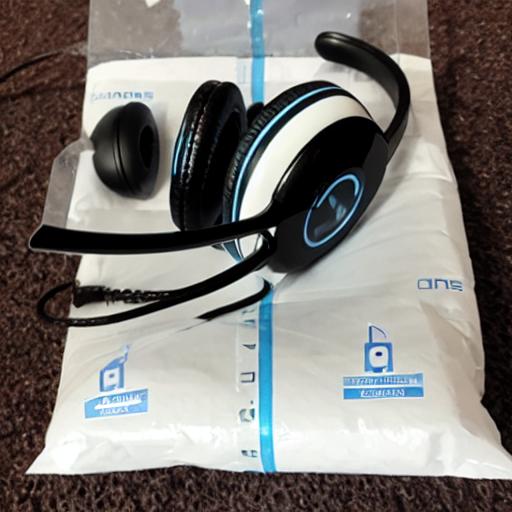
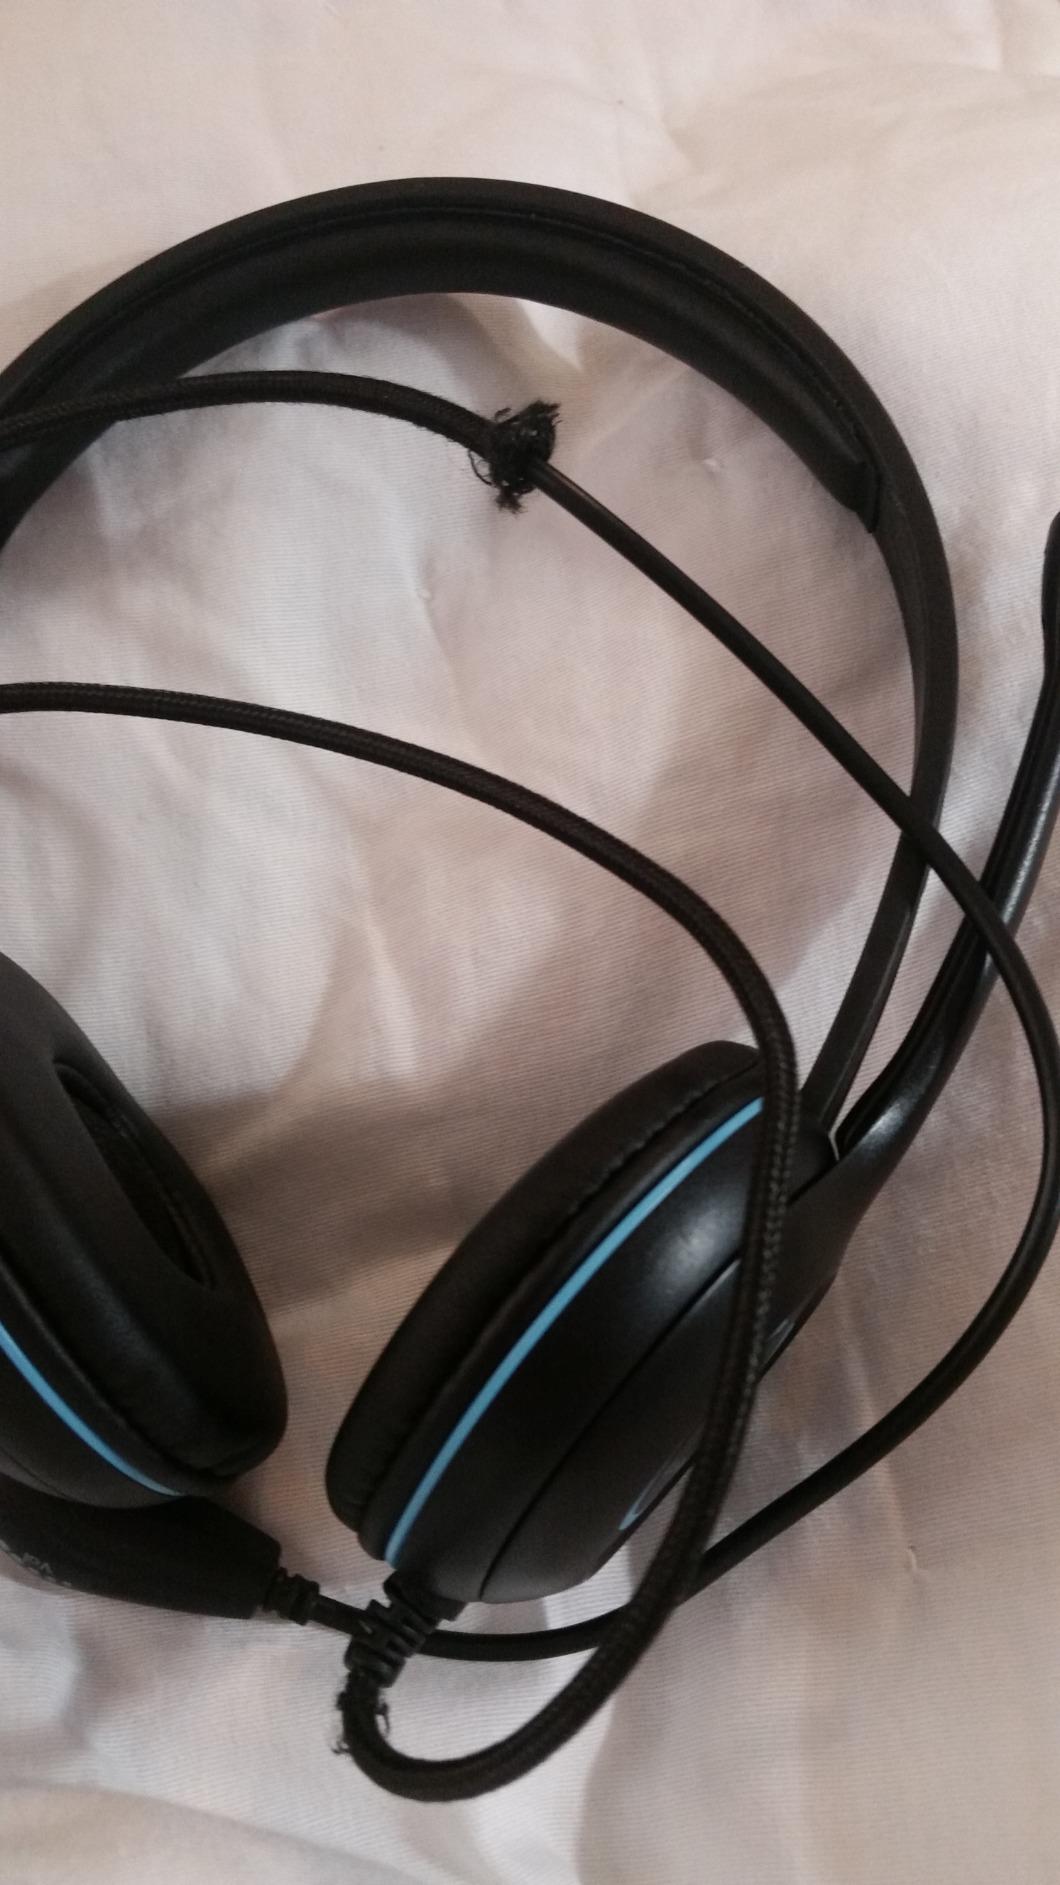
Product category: headphones
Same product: no